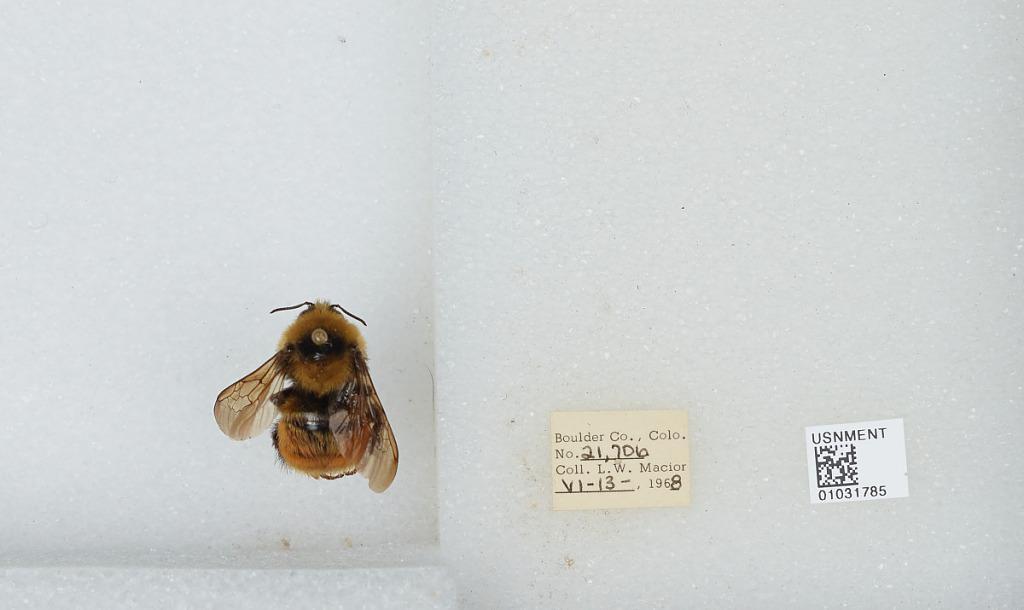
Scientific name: Bombus (Cullumanobombus) rufocinctus Cresson
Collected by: L. Macior
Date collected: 1968-6-13
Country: United States
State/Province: Colorado
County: Boulder
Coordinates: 40.015, -105.27